Hercules (Handel)

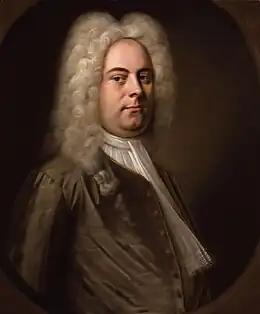
Portrait of Handel

Hercules (HWV 60) is a "Musical Drama" in three acts by George Frideric Handel, composed in July and August 1744. The English language libretto was by the Reverend Thomas Broughton, based on Sophocles's "Women of Trachis" and the ninth book of Ovid's "Metamorphoses".